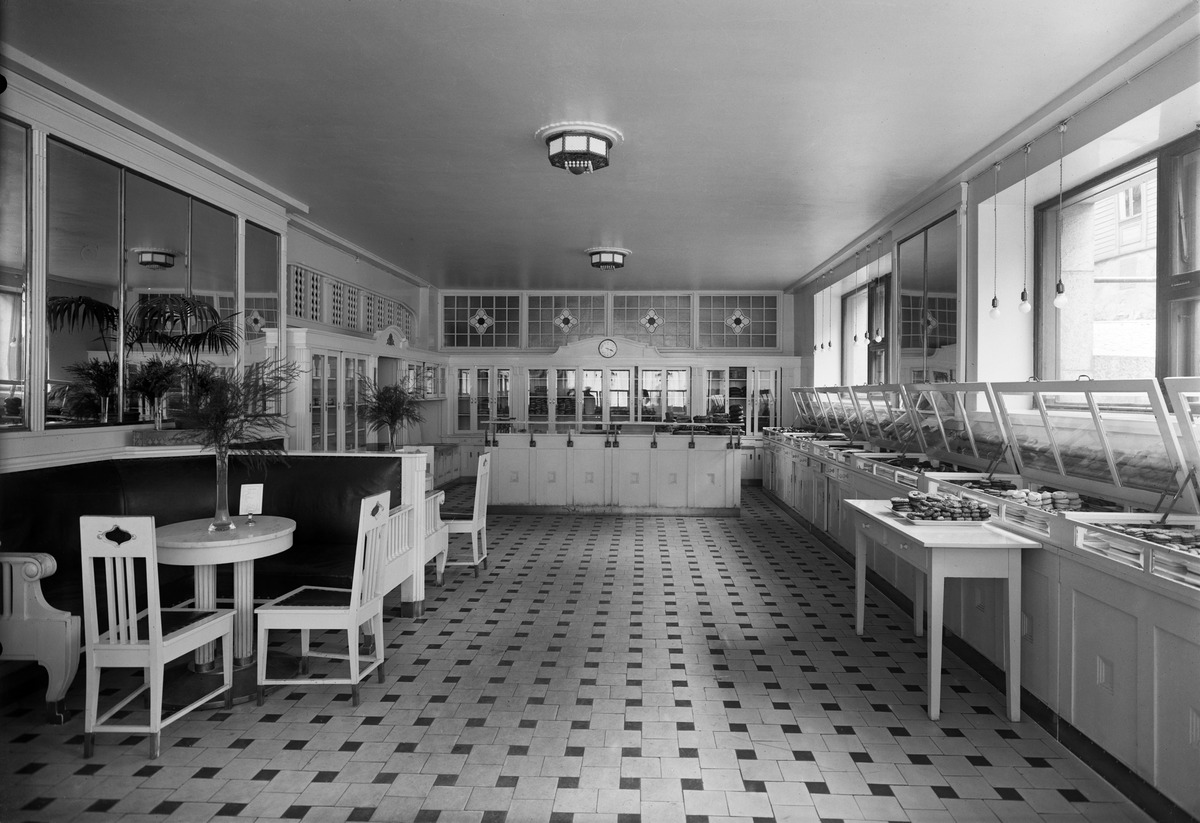
Elannon keskusmyymälä Hallituskatu 15:ssä (- Vuorikatu 2)
sisällön kuvaus: Elannon keskusmyymälä Hallituskatu 15:ssä (- Vuorikatu 2). mustavalkoinen
Ajankohta: kuvausaika 1915 viimeist
Paikka: Suomi, Uusimaa, Helsinki, Kruununhaka Helsinki, Hallituskatu 15
Aiheet: Osuusliike Elanto, osuustoiminta, myymälät, elintarvikkeet, leivonnaiset, leipä, maito, huonekalut, valaisimet, lattiat, ornamentit